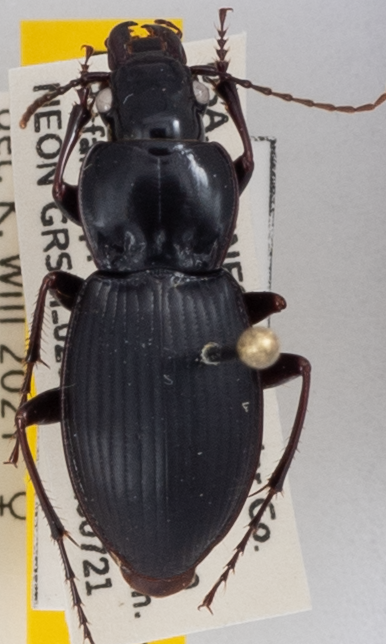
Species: Cyclotrachelus sigillatus
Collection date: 2020-07-21
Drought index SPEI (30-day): -0.554
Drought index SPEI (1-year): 1.444
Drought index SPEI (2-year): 2.09